Wild Wild West League

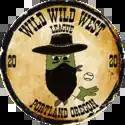
League's original logo from their inaugural season in 2020.

The league was formed by the Portland Pickles in 2020 following the cancellation of the West Coast League's regular season due to the COVID-19 pandemic. Months prior, the Pickles also founded a developmental farm club of their own known as the Portland Gherkins. The Pickles and Gherkins were joined by the previously independent Gresham GreyWolves and West Linn Knights and played the inaugural two-week season at Bob Brack Stadium in Aurora, Oregon, with all players, coaches and staffs having to follow the COVID-19 guidelines at the local, state and federal levels and limited fans in attendance. The league even grabbed the attention nationally of Forbes magazine. Play officially began on July 11, 2020, with the Pickles playing the Gherkins.